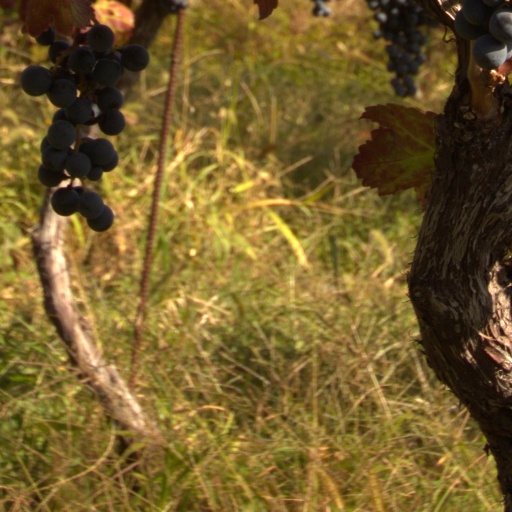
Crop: grape